Flight recorder

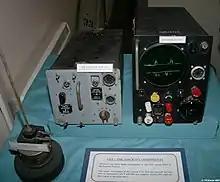
GEE airborne equipment, with the R1355 receiver on the left and the Indicator Unit Type 62A "black box" on the right.

The first modern flight data recorder, called "Mata-Hari", named after the famous spy, was created in 1942 by Finnish aviation engineer Veijo Hietala. This black high-tech mechanical box was able to record all required data during test flights of fighter aircraft that the Finnish Air Force repaired or built in its main aviation factory in Tampere, Finland.